Chamba State

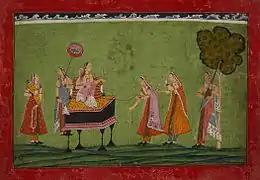
Painting of an early 18th century Chamba princess

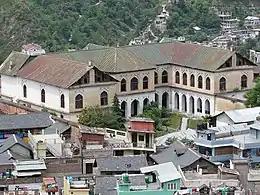

Chamba State was one of the oldest princely states in present-day Republic of India, having been founded during the late 6th century. It was part of the States of the Punjab Hills of the Punjab Province in India from 1859 to 1947. Its last ruler signed the instrument of accession to the Indian Union of 15 April 1948.